Raiden (Metal Gear)

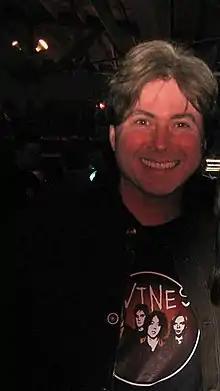
Quinton Flynn has enjoyed doing the English voice for Raiden.

In the Japanese versions of the games, Raiden has been voiced by Kenyu Horiuchi, who first saw him as an attractive young man whose actions in "Son of Liberty" were challenging for his identity. Horiuchi was impressed by the characterization shown across the game, believing him to fit with other members featured in the game. Kojima liked Horiuchi's work, believing Raiden became popular in Japan in part because of his performance, something which he felt the character lacked in Western regions. could understand the character's pain; despite becoming a cyborg, Raiden still acts like a human. Horiuchi took a liking to Raiden's spin-off game, "Revengeance", as he acted as the lead for the first time but was still glad that he got meet new actors who appeared in the game, most notably the actor behind Doktor. The actors also liked the inclusion of Raiden's sidekick, LQ-84i (later renamed Bladewolf), as they believe that ninjas like Raiden obligatory need dogs as allies. Another relationship the actors liked was Raiden's exchanges with Courtney due to few female characters being present in the game but felt they made the characters get along properly. Horiuchi felt confident in being in doing Raiden's voice as the lead, believing his thirty years of experience made him suitable for the role.